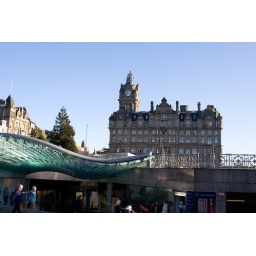
The Balmoral Hotel with its famous clock tower in Princes Street.